2007 United Kingdom floods

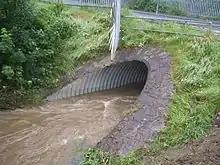
The river in Clayton West just after the flooding

On 25 June, Sheffield suffered extensive damage as the River Don overtopped its banks, causing widespread flooding in the Don Valley area of the city. A 14-year-old boy was swept away by the swollen River Sheaf, a 68-year-old man died after attempting to cross a flooded road in Sheffield city centre, and several cattle were washed away, found up to across fields in some areas of cultivated land. The Meadowhall shopping centre was closed due to flooding with some shops remaining closed downstairs until late September and Sheffield Wednesday's ground Hillsborough was under 6 feet (1.83 m) of water. A number of people were rescued by RAF helicopters from buildings in the Brightside area, while in the Millhouses Park area to the southwest of the city the River Sheaf overtopped its banks causing widespread damage. There was also widespread flooding in Barnsley, Doncaster and Rotherham, with much of these towns cut off.